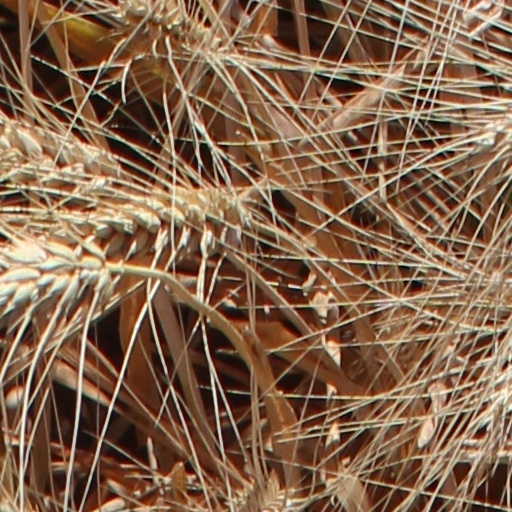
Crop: wheat